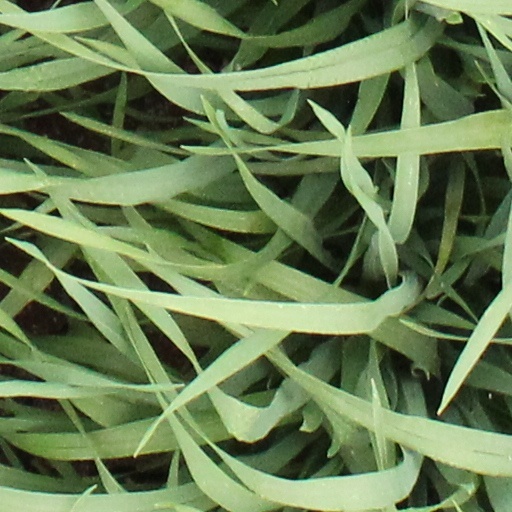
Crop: wheat